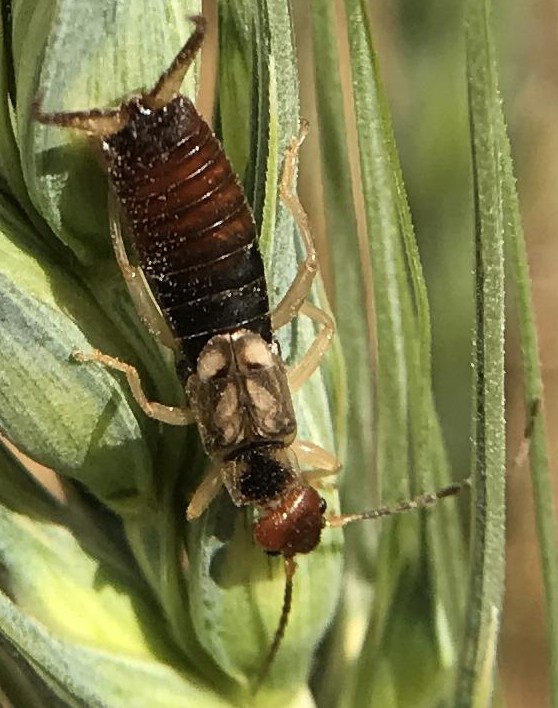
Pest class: occasional_pest